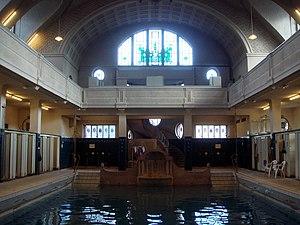
Petit bain - anciennement le bassin de natation pour dames. This building is inscrit au titre des Monuments Historiques. It is indexed in the Base Mérimée, a database of architectural heritage maintained by the French Ministry of Culture,
Les Bains municipaux de Strasbourg sont un établissement municipal de bains publics construit sur le boulevard de la Victoire de la Neustadt, qui est inscrit au patrimoine, à Strasbourg. Les bains ont été construits entre 1905 et 1908 par l’architecte allemand Fritz Beblo et ils sont inscrits au titre des monuments historiques en 2000. La signification historique de ces thermes est incontestable : il s’agit des derniers bains municipaux restants datant de la période Wilhelmine qui restent en usage et qui n’ont subi aucune modification majeure depuis leur construction. Il héberge deux bassins, des bains romains, des salles de bains, ainsi que des douches publiques et des bains romains.
Cet article donne une liste des voies de la ville de Strasbourg, en France, classées par quartier.